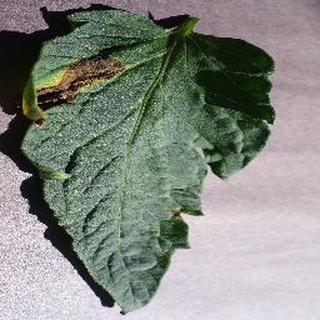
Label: tomato_early_blight